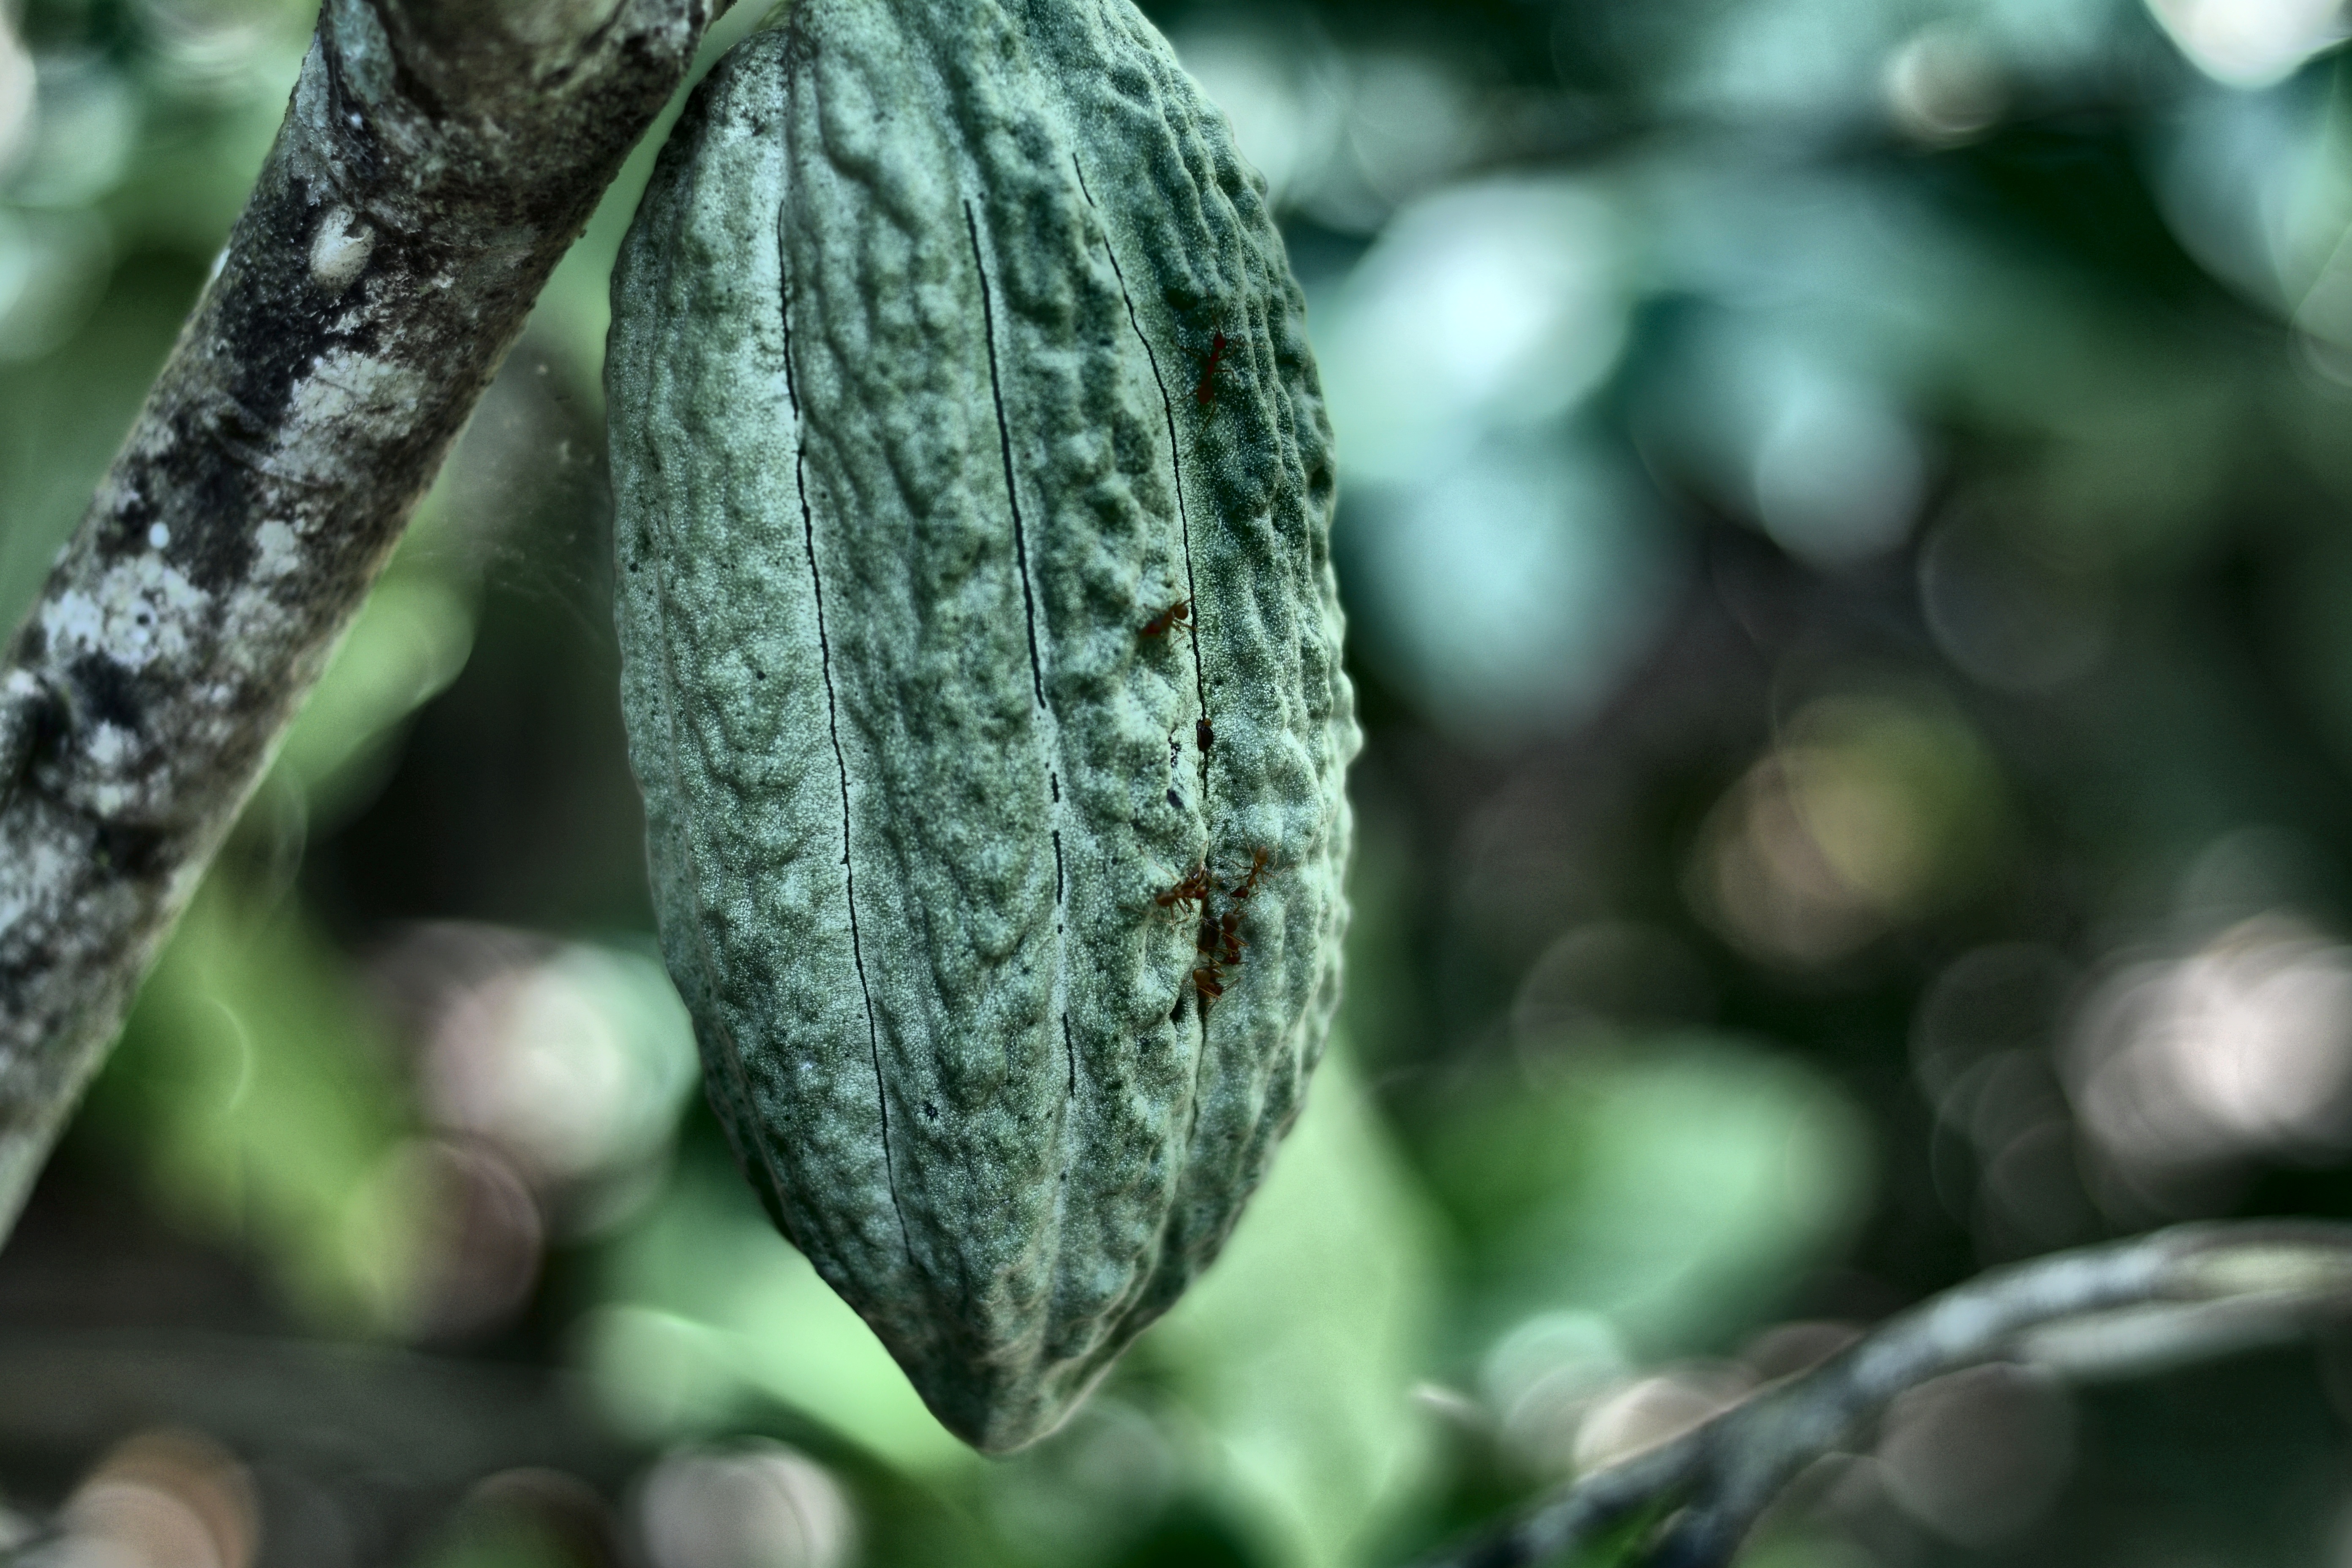
Maturity: unmature
Variety: Guiana